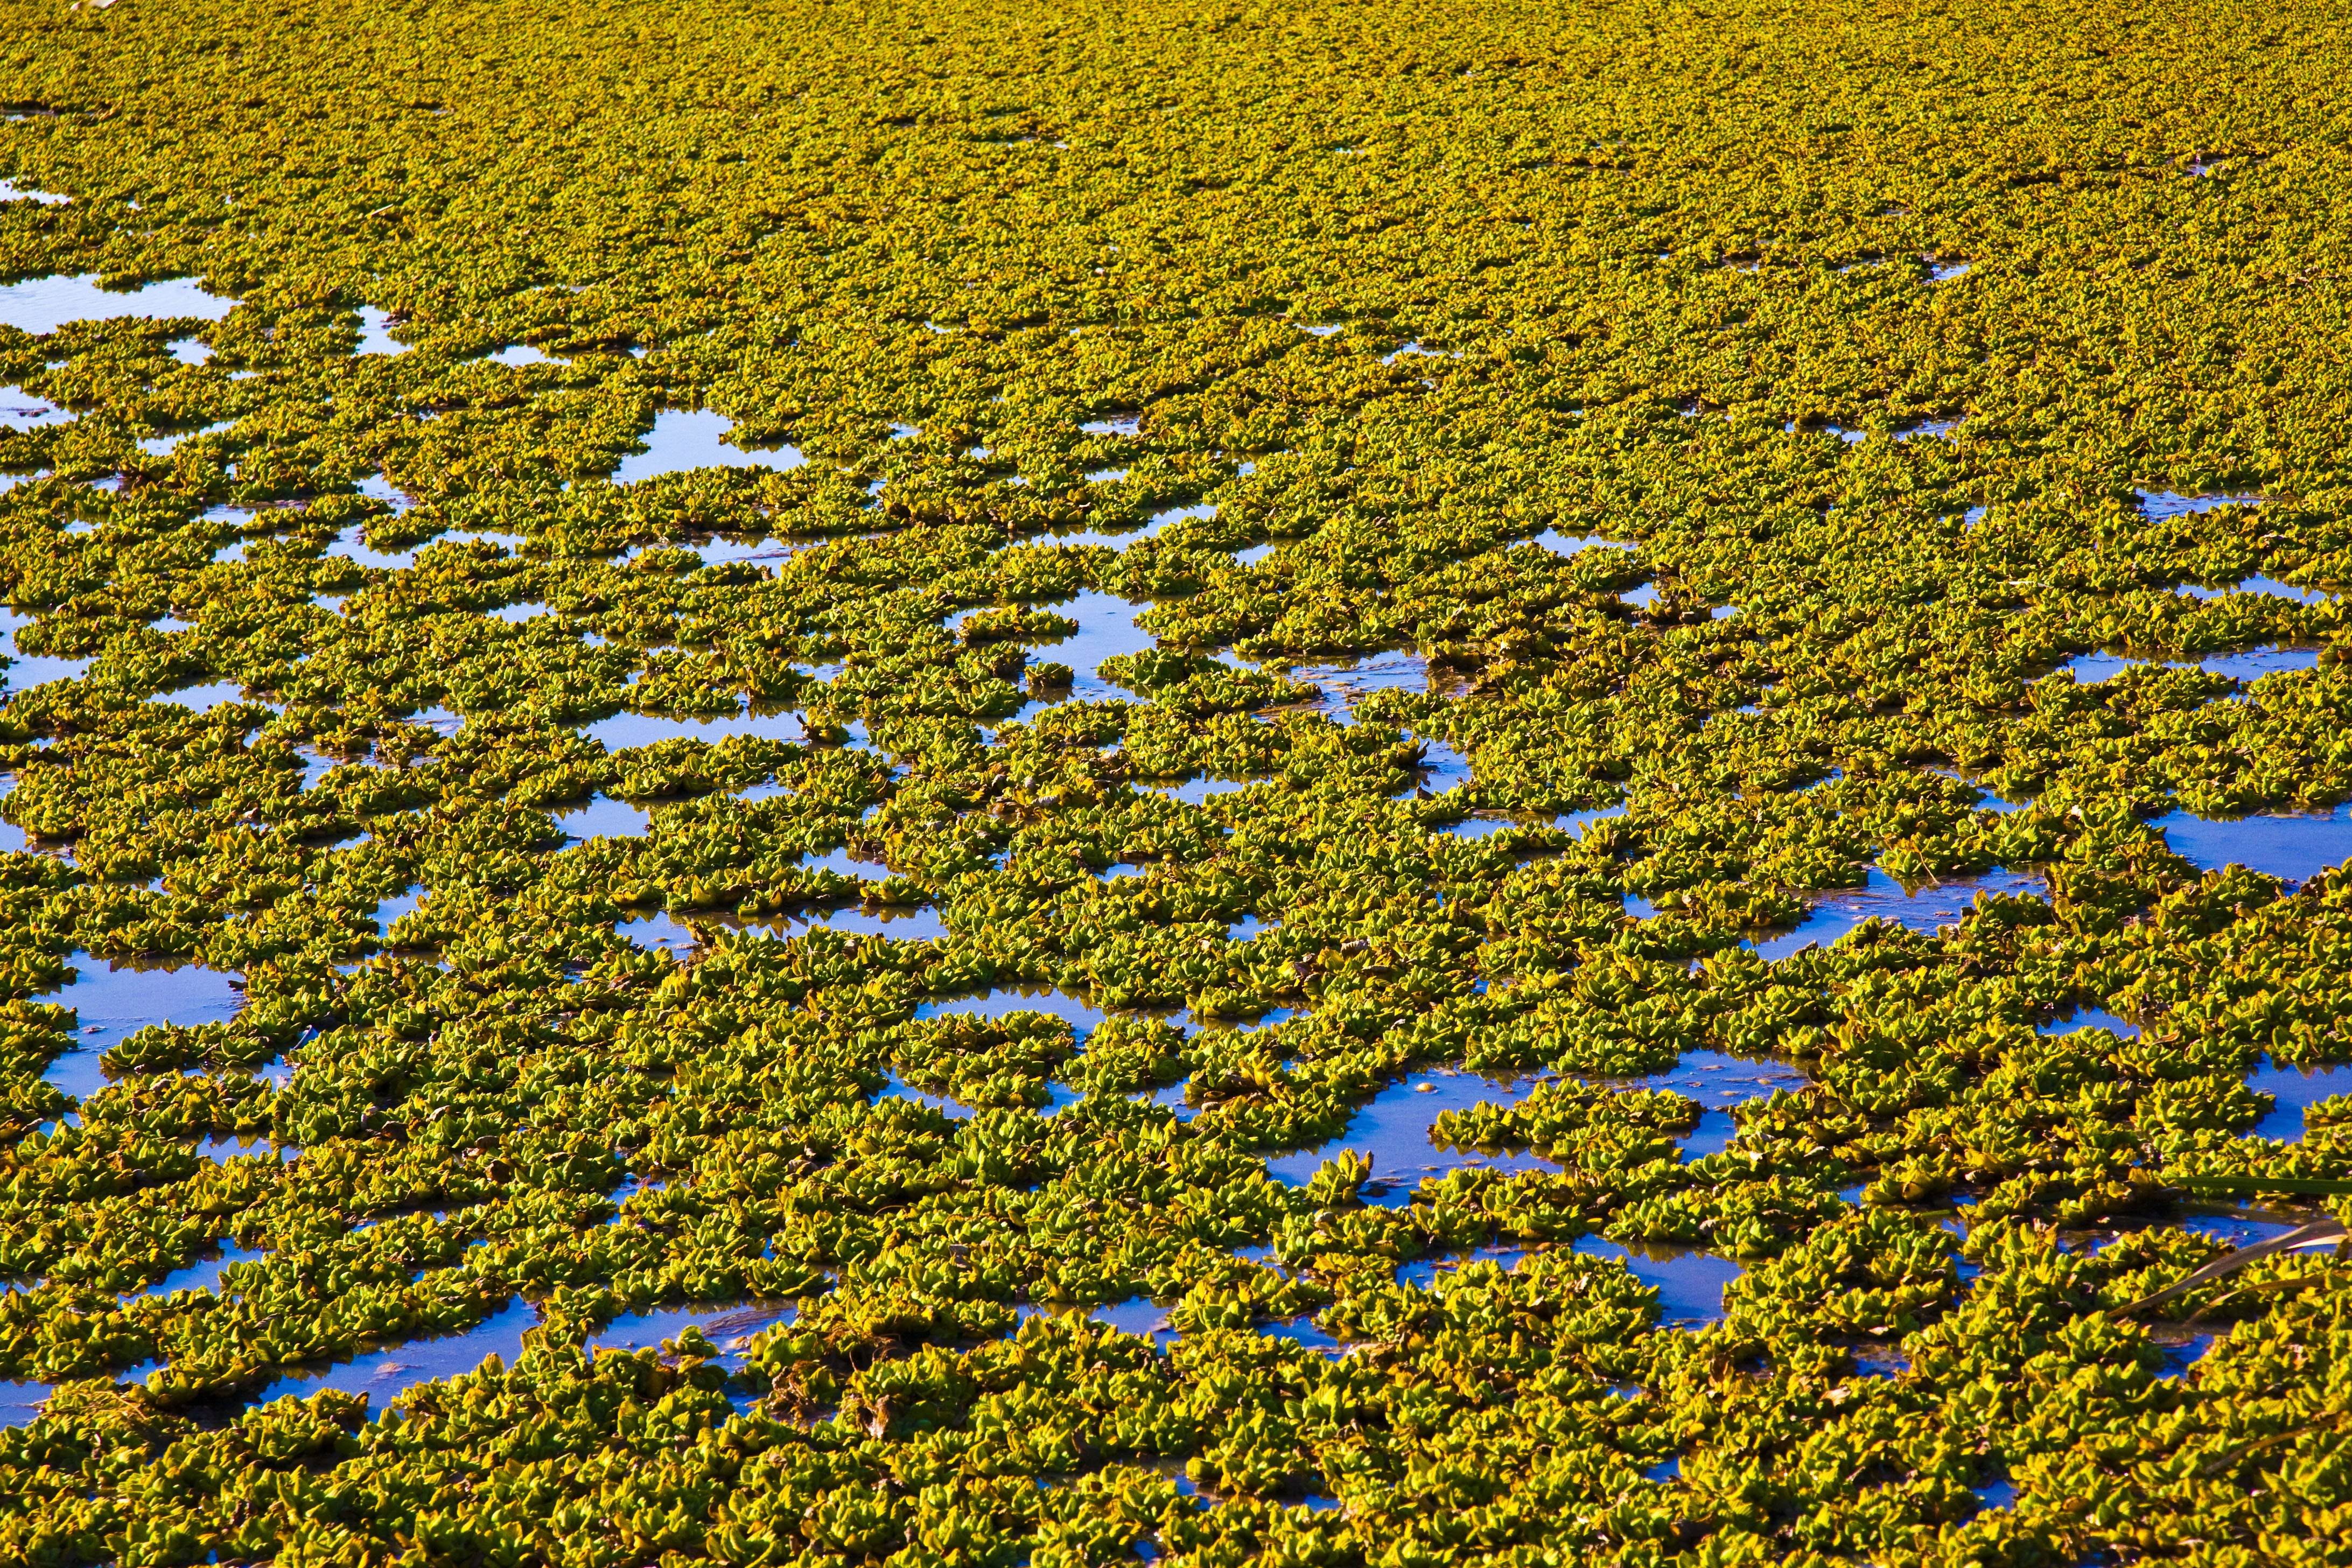
nature, grass, plant, sky, field, sunlight, texture, leaf, flower, lake, asphalt, walk, green, crop, park, soil, agriculture, plain, wetland, habitat, ecosystem, tundra, flowering plant, aerial photography, ranches, natural environment, land plant